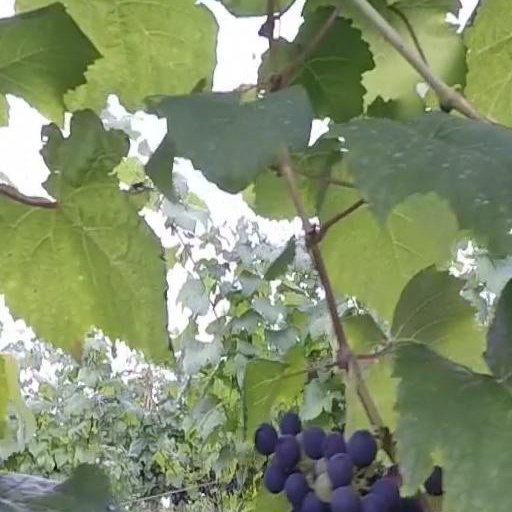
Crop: grape